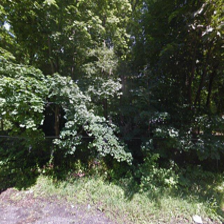
Label: streetView